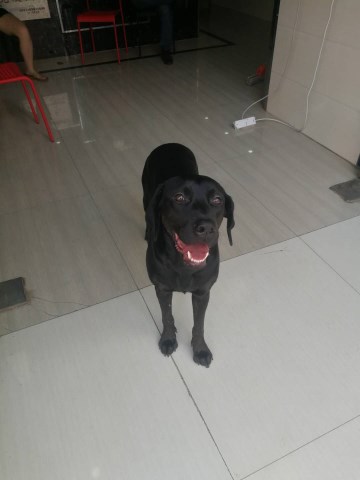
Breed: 3580-n000122-Labrador_retriever